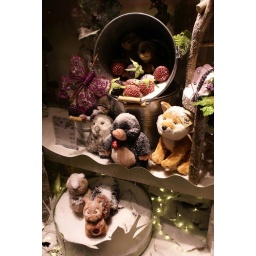
Soft toy in need of warm home for Christmas! Christmas window is a bit exposed.